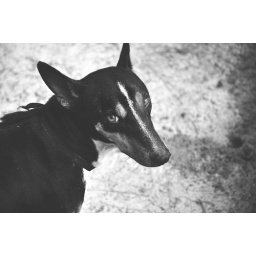
This dog we saw in India when we were on a road trip. Wasn't a stray.